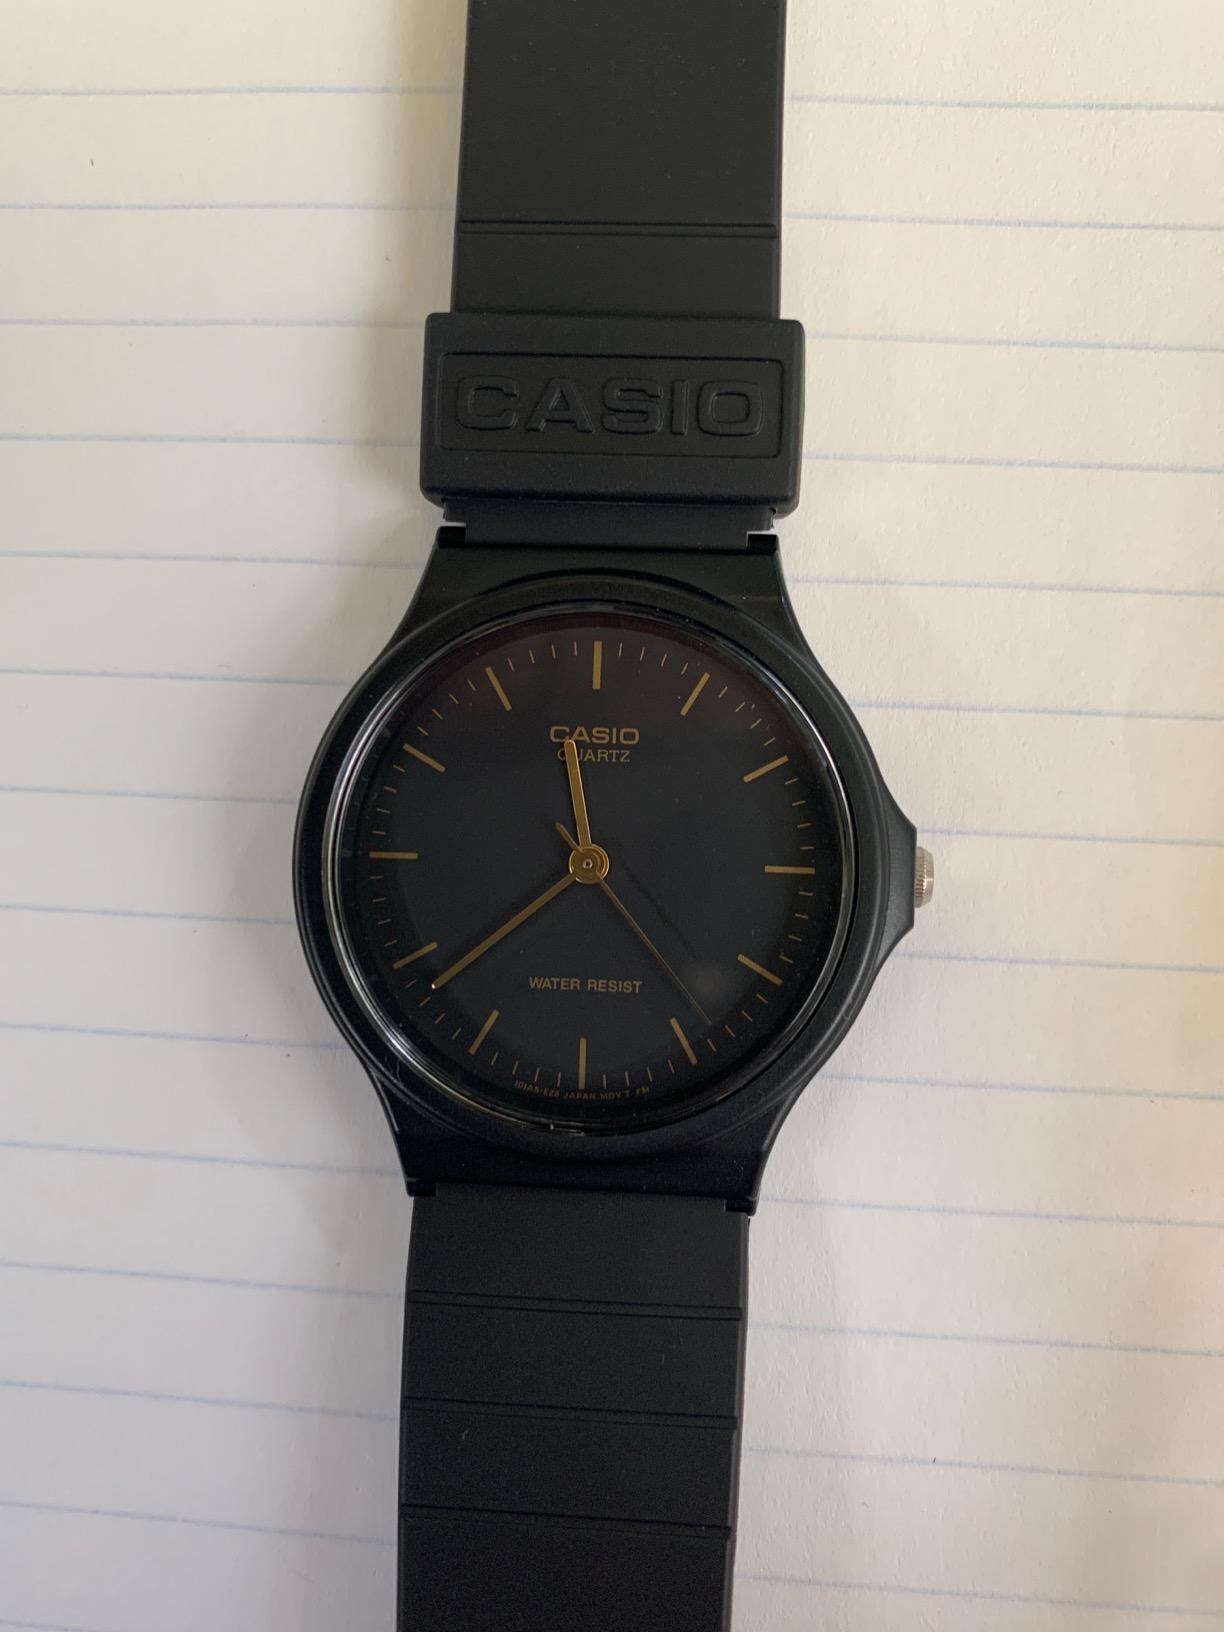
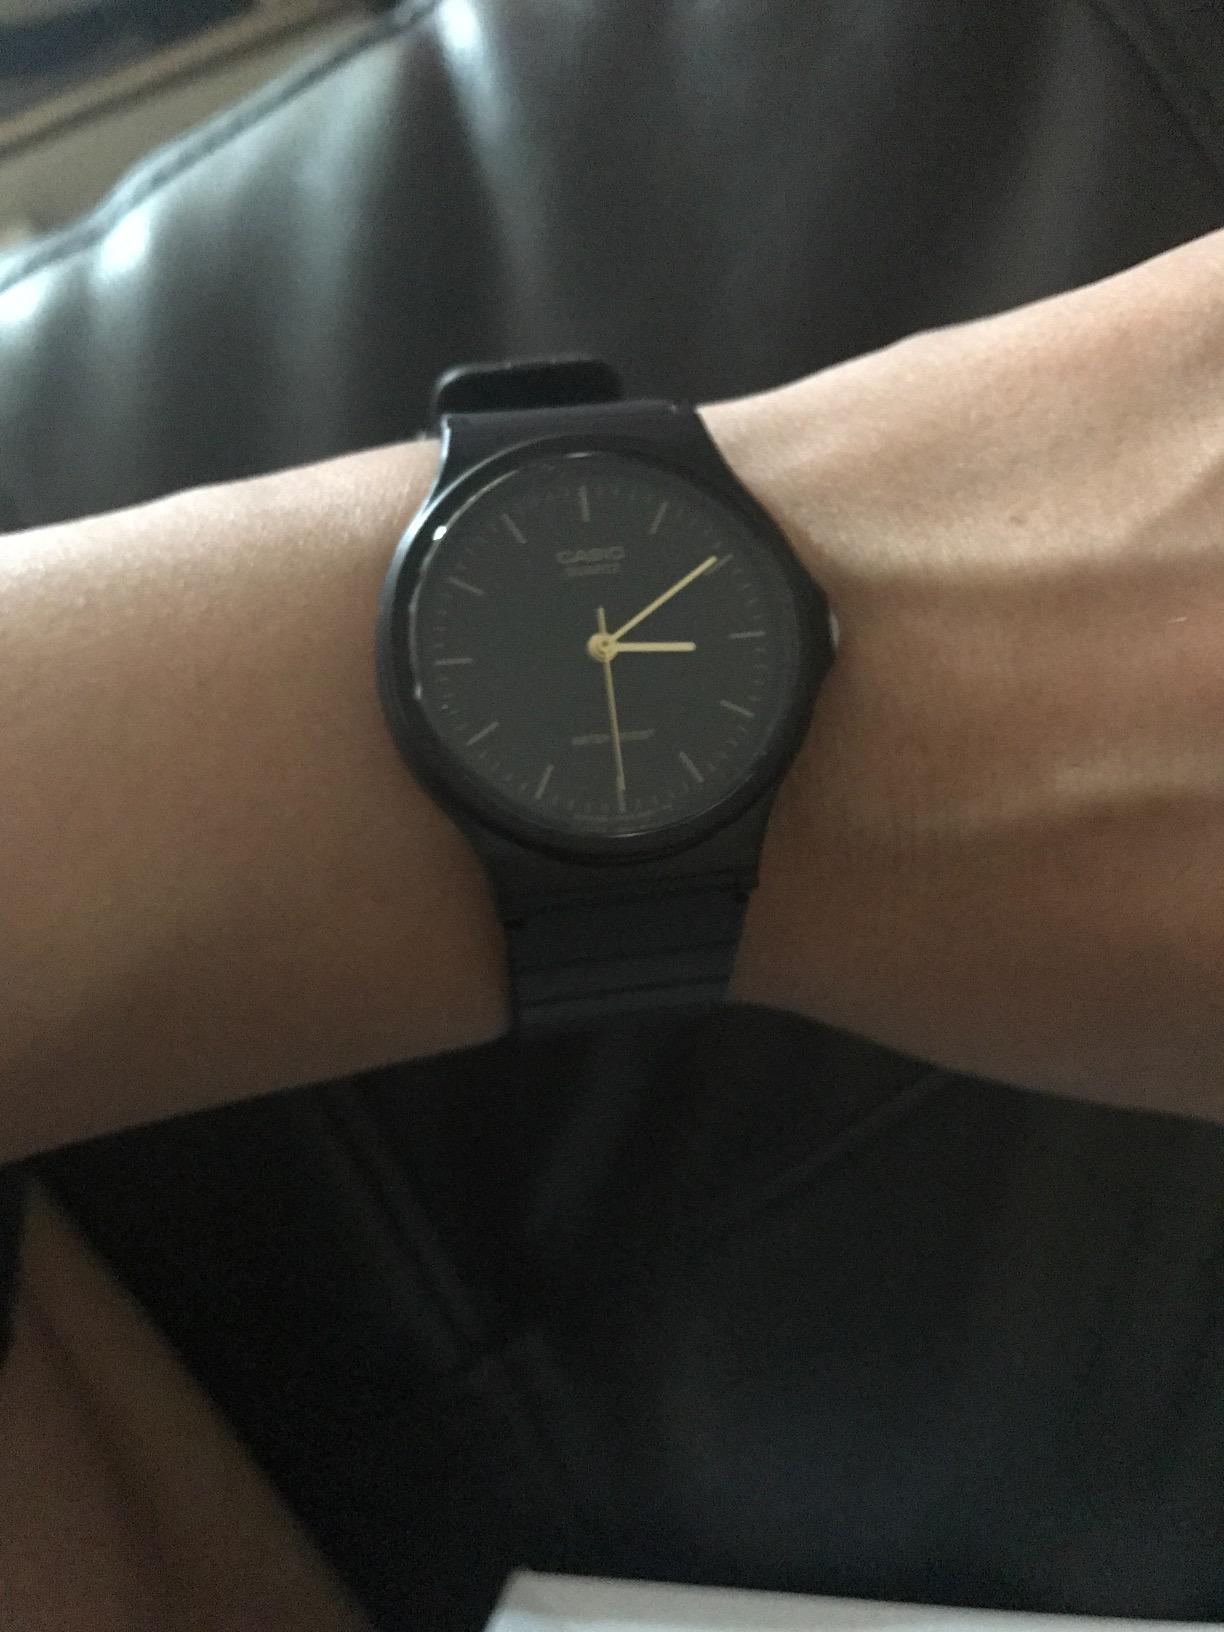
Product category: accessories_watch
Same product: yes